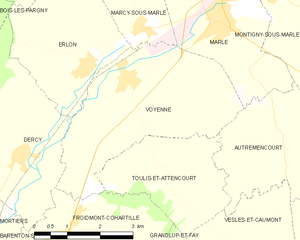
Carte des communes françaises: Voyenne